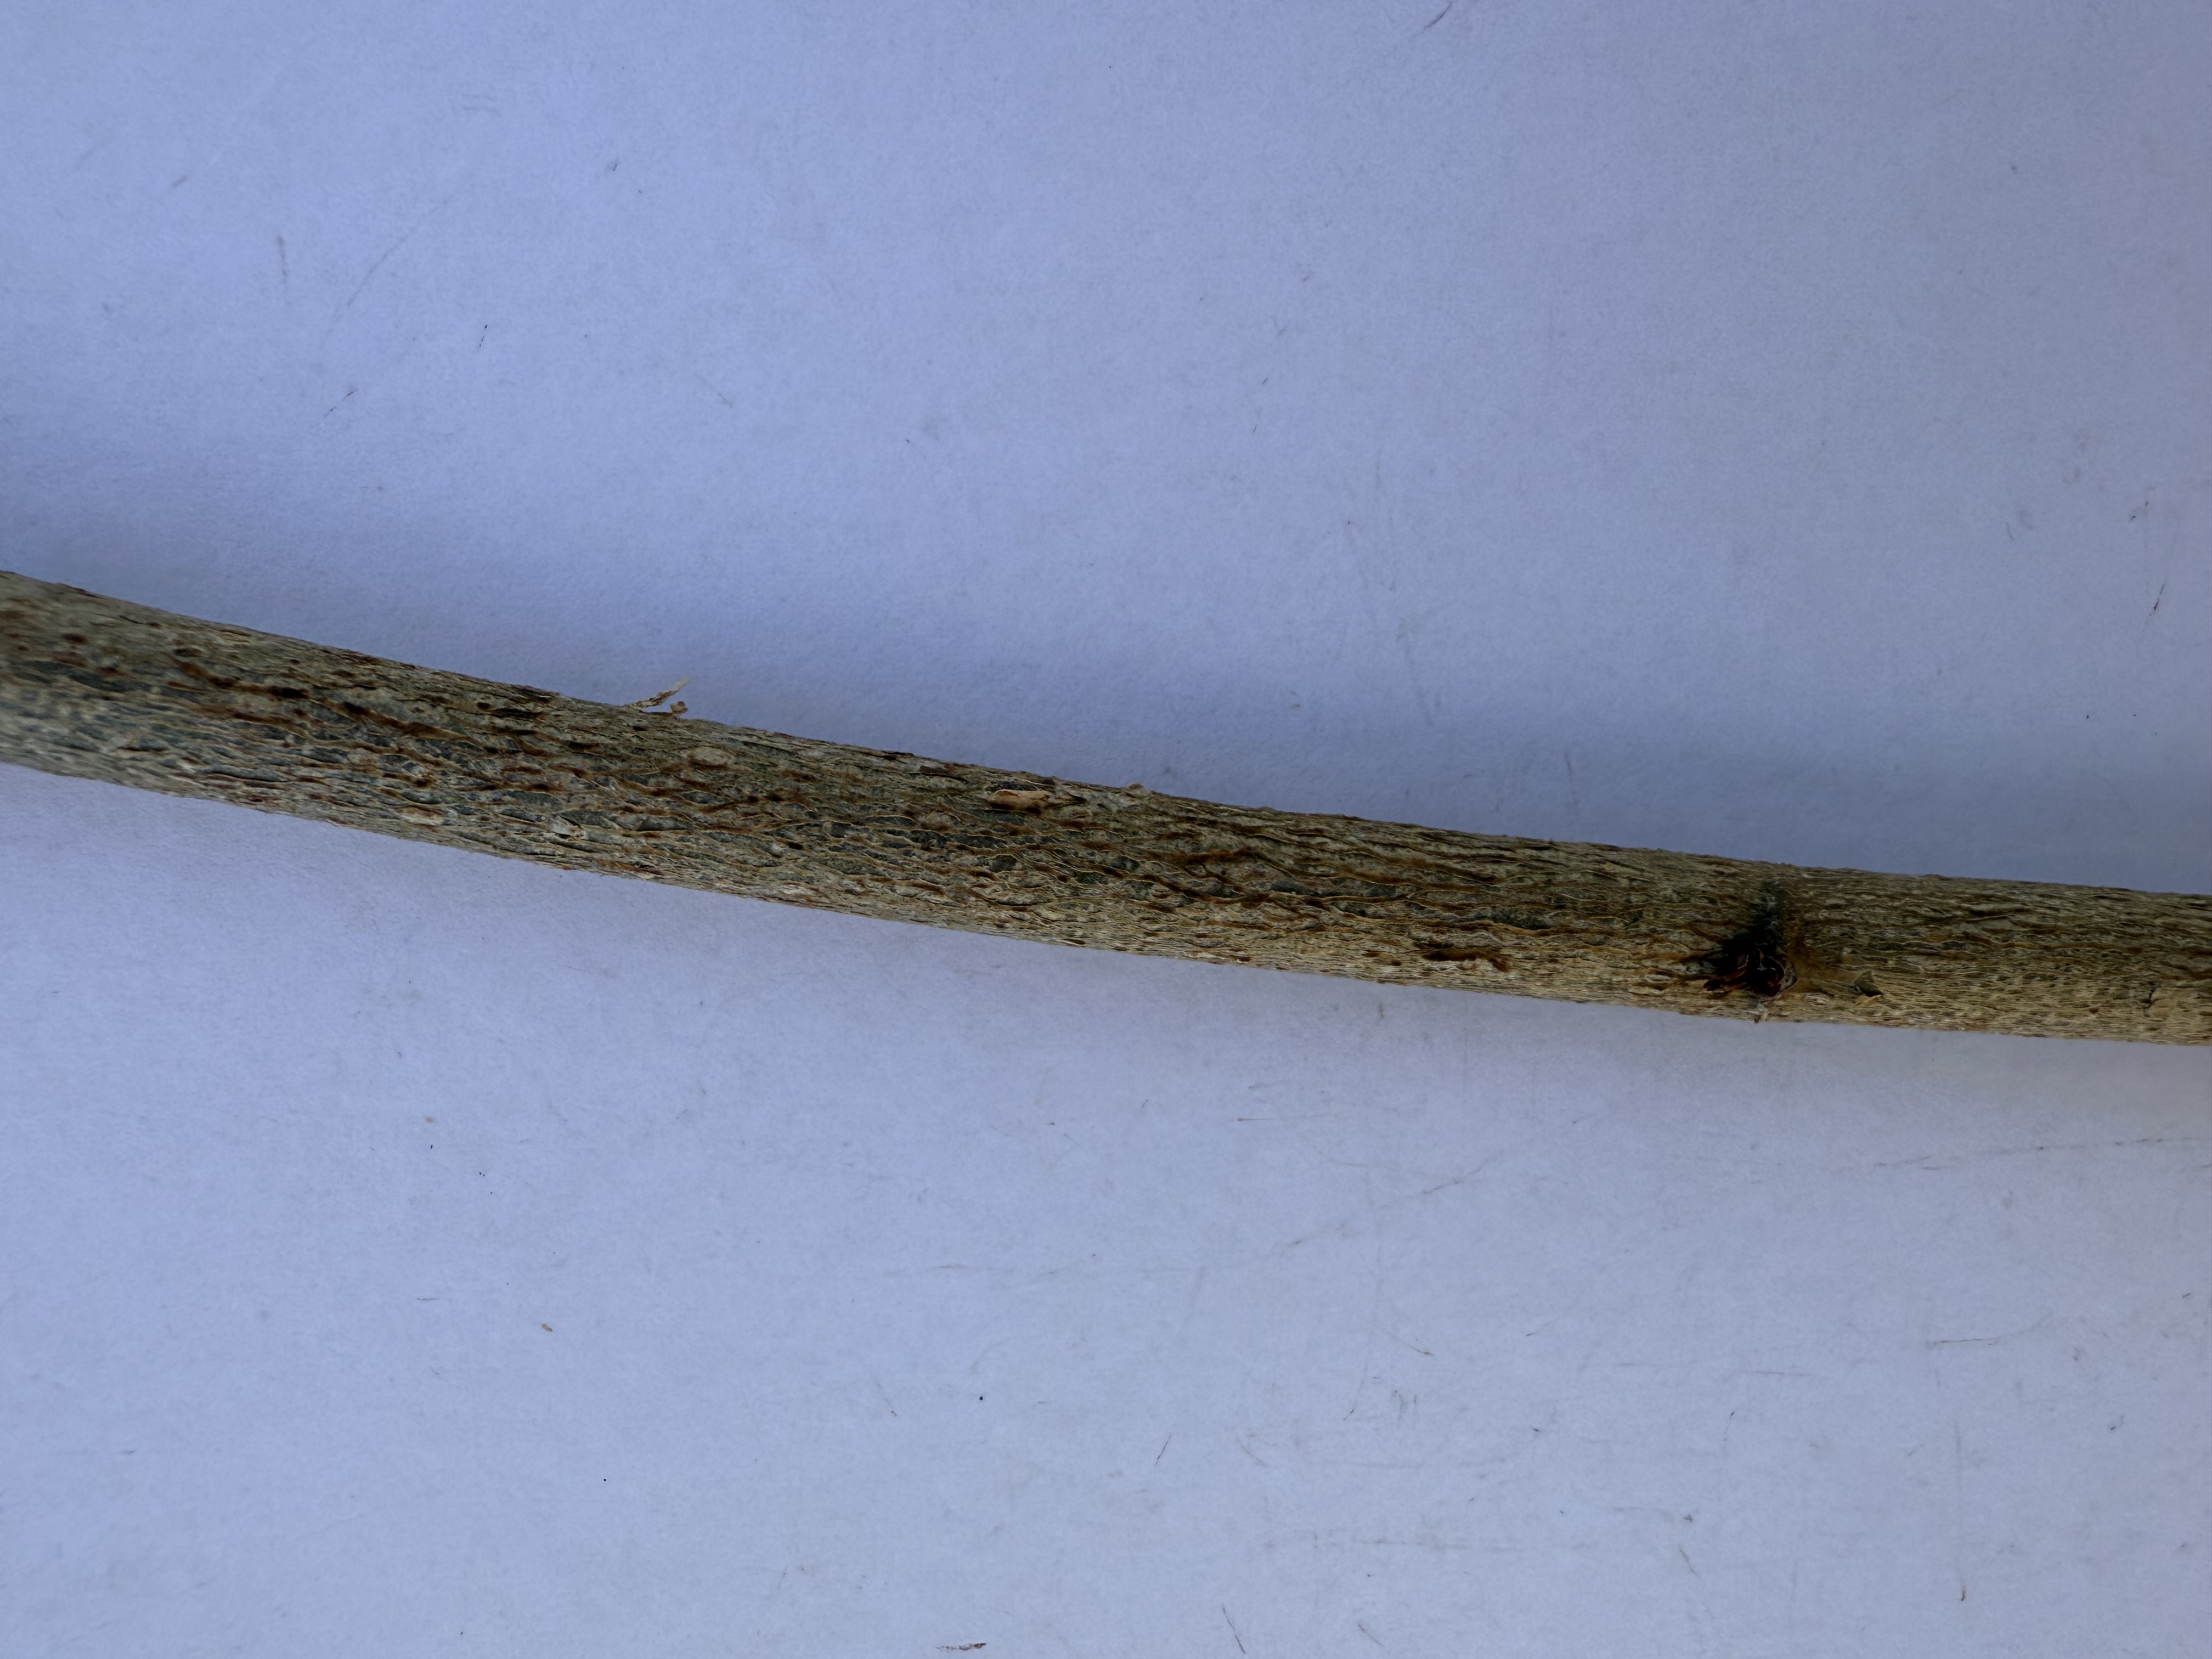
Variety: Hazelnut